Euglandina rosea

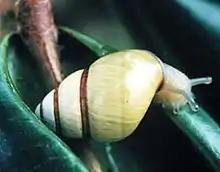
An O'ahu tree snail, one of the primary species threatened by introduced rosy wolfsnails.

The rosy wolfsnail has become an invasive species in many areas outside its native range, including in Hawaii. These predatory snails were originally introduced to Hawaii in an attempt to eliminate another invasive species, the giant African land snail, "Lissachatina fulica". The introduction occurred in 1955, when specimens were collected from Florida and sent to Hawaii. During the same year, 616 individuals were released on Oahu. In 1958 12,000 were taken from Oahu and introduced onto eight other Pacific islands. This did not, however, reduce the populations of "A. fulica", but rather caused a decline in native snail populations. The introduced species vigorously attacked the endemic O'ahu tree snail. As a result, many tree snail species were hunted to extinction within the first year. These predatory snails continue to represent a threat to the local snail fauna.